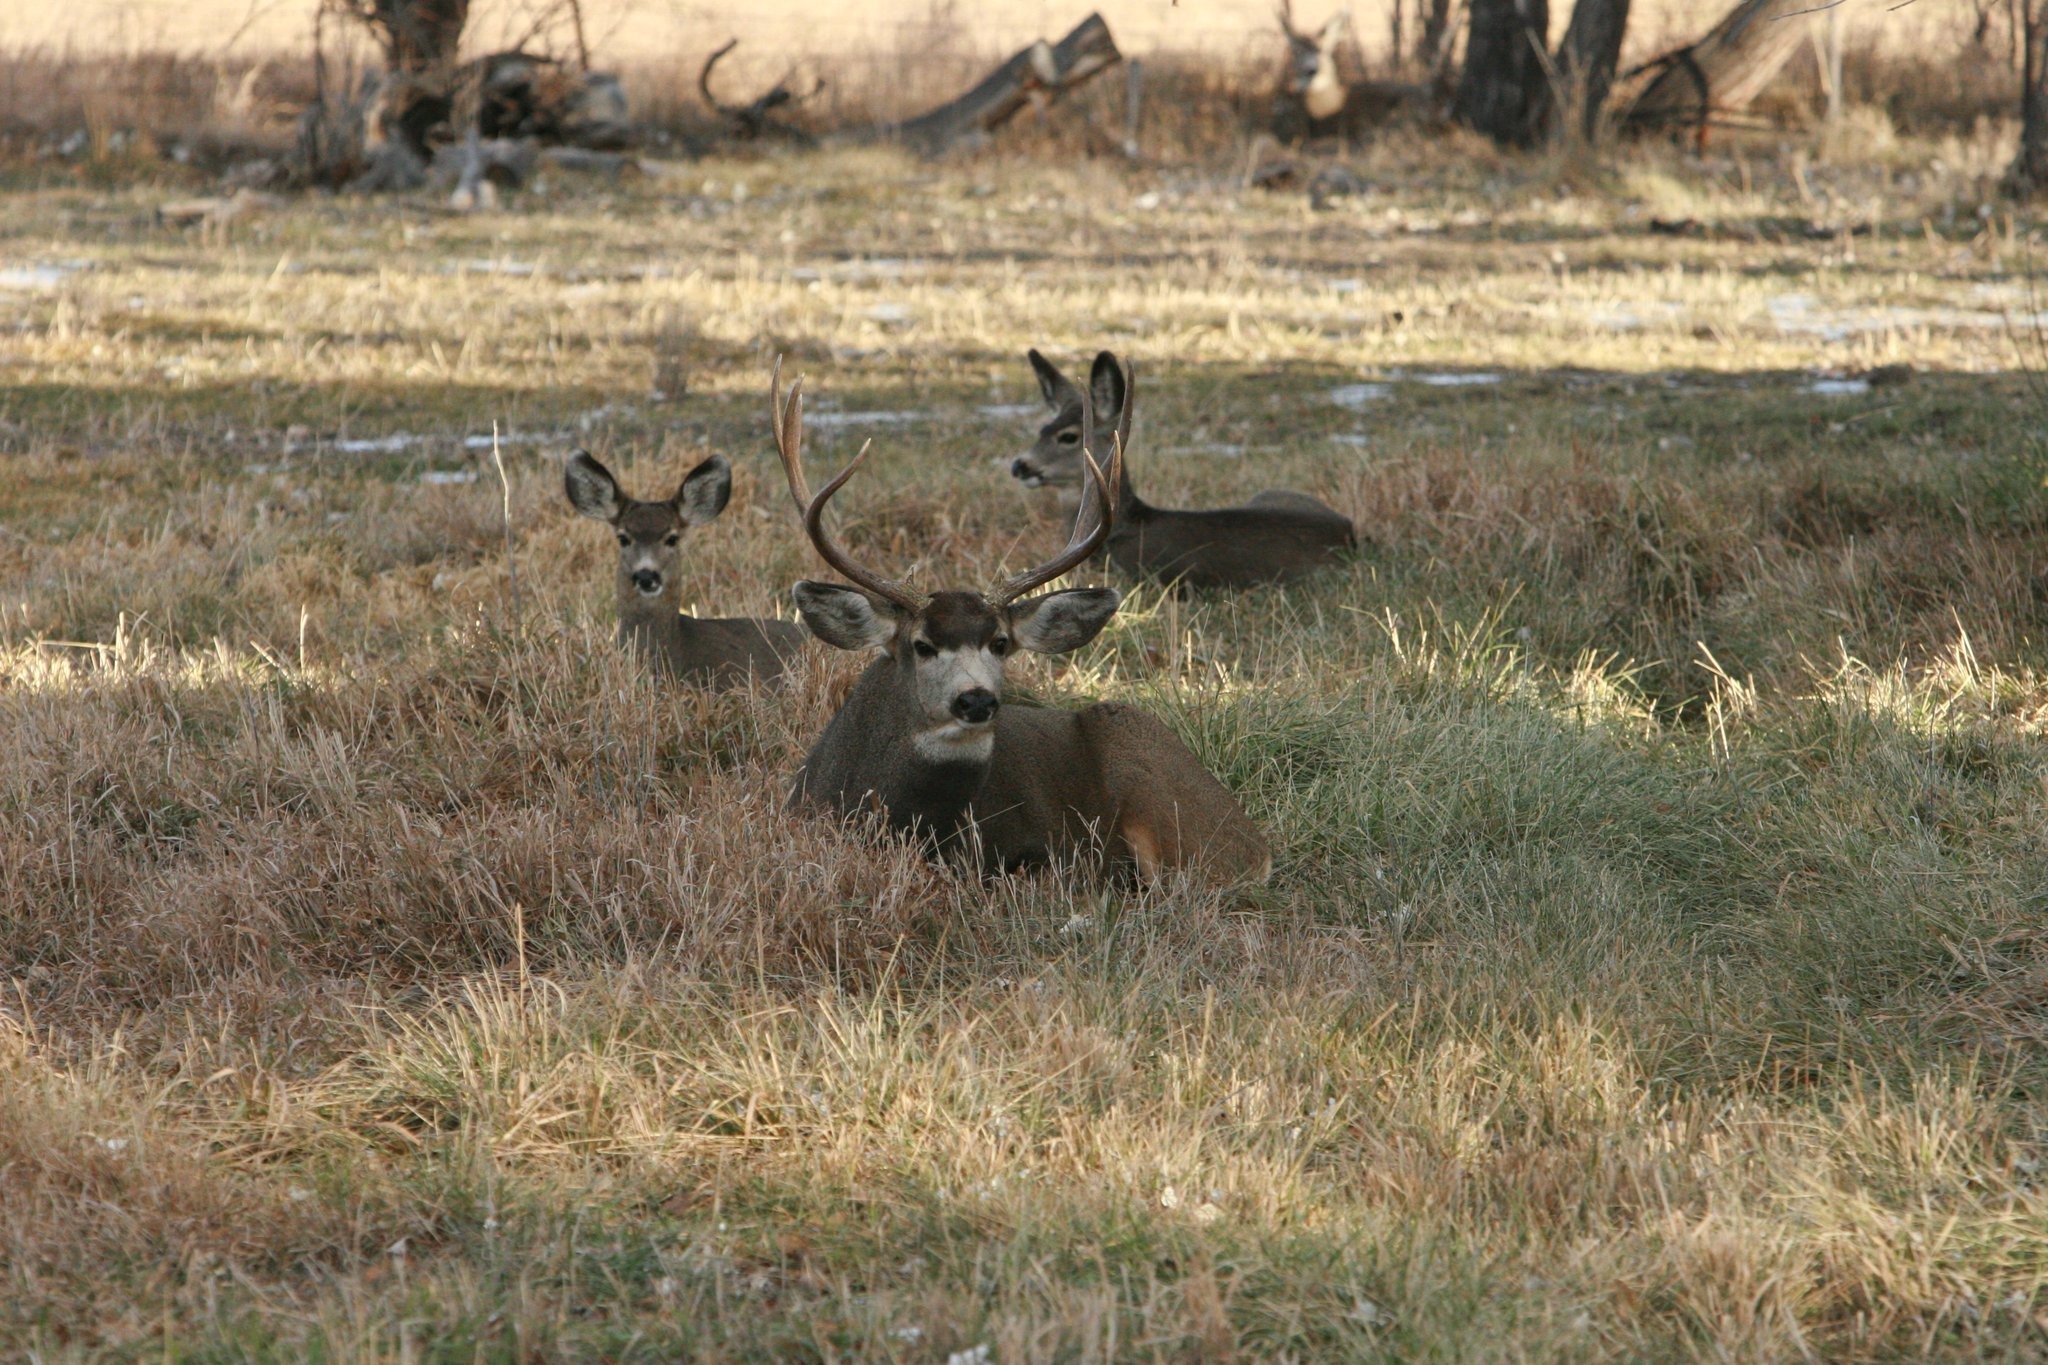
nature, wilderness, prairie, animal, looking, wildlife, wild, environment, deer, mammal, fauna, savanna, outdoors, zoology, grassland, vertebrate, species, safari, elk, white tailed deer, pronghorn, bedded down